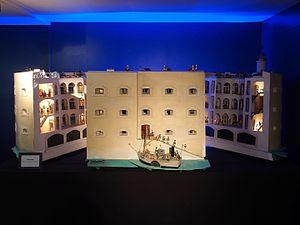
Le fort Boyard est une fortification située sur un haut fond formé d'un banc de sable à l'origine, appelé la « longe de Boyard » qui se découvre à marée basse et est situé entre l'île d'Aix au nord-est, l'île d'Oléron au sud-ouest, avec l'île Madame au sud-est et l'île de Ré au nord, appartenant à l'archipel charentais. La Longe de Boyard est rattachée au cadastre de la commune de l'Île-d'Aix, dans le département de la Charente-Maritime.